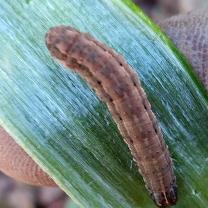
Crop: Onion
Condition: caterpillar-p